2020 Monte Carlo Rally

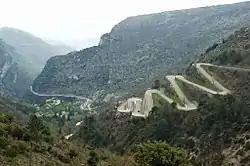
The Col de Braus mountain pass will be contested as the rally's Power Stage.

Sébastien Ogier and Julien Ingrassia took an early lead on Thursday evening, but Thierry Neuville and Nicolas Gilsoul moved into the lead at the end of the second stage. The lead changed hands several times throughout the opening leg; Elfyn Evans and Scott Martin took the lead on the first morning before Ogier and Ingrassia consolidated their position by the end of the leg. Defending World Champions Ott Tänak and Martin Järveoja suffered a high-speed crash on the first pass through the St. Clement-sur-Durance — Freissinieres stage. Their Hyundai i20 Coupe WRC flew off a 40-metre high cliff at and rolled end-over-end through a series of trees before landing on the road below. Both Tänak and Järveoja walked away uninjured. Rally leaders changed several times throughout the second leg, with Evans and Martin eventually establishing a lead over teammates Ogier and Ingrassia. The third leg saw Neuville and Gilsoul re-emerge as the leaders, winning all four stages to claim their first win in Monte Carlo. This saw them take twenty-five points for the outright win and five bonus points for winning the Power Stage. Ogier and Ingrassia passed Evans and Martin to finish the Power Stage in second place, only a few thousandths of a second behind Neuville and Gilsoul.